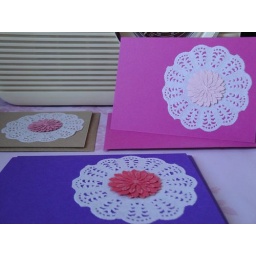
Super cute cards decorated with white paper doilies and pink paper pom poms.Available to buy in my etsy shop.